Punched card

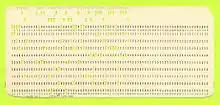
A 5081 card from a non-IBM manufacturer.

As a prank, punched cards could be made where every possible punch position had a hole. Such "lace cards" lacked structural strength, and would frequently buckle and jam inside the machine.